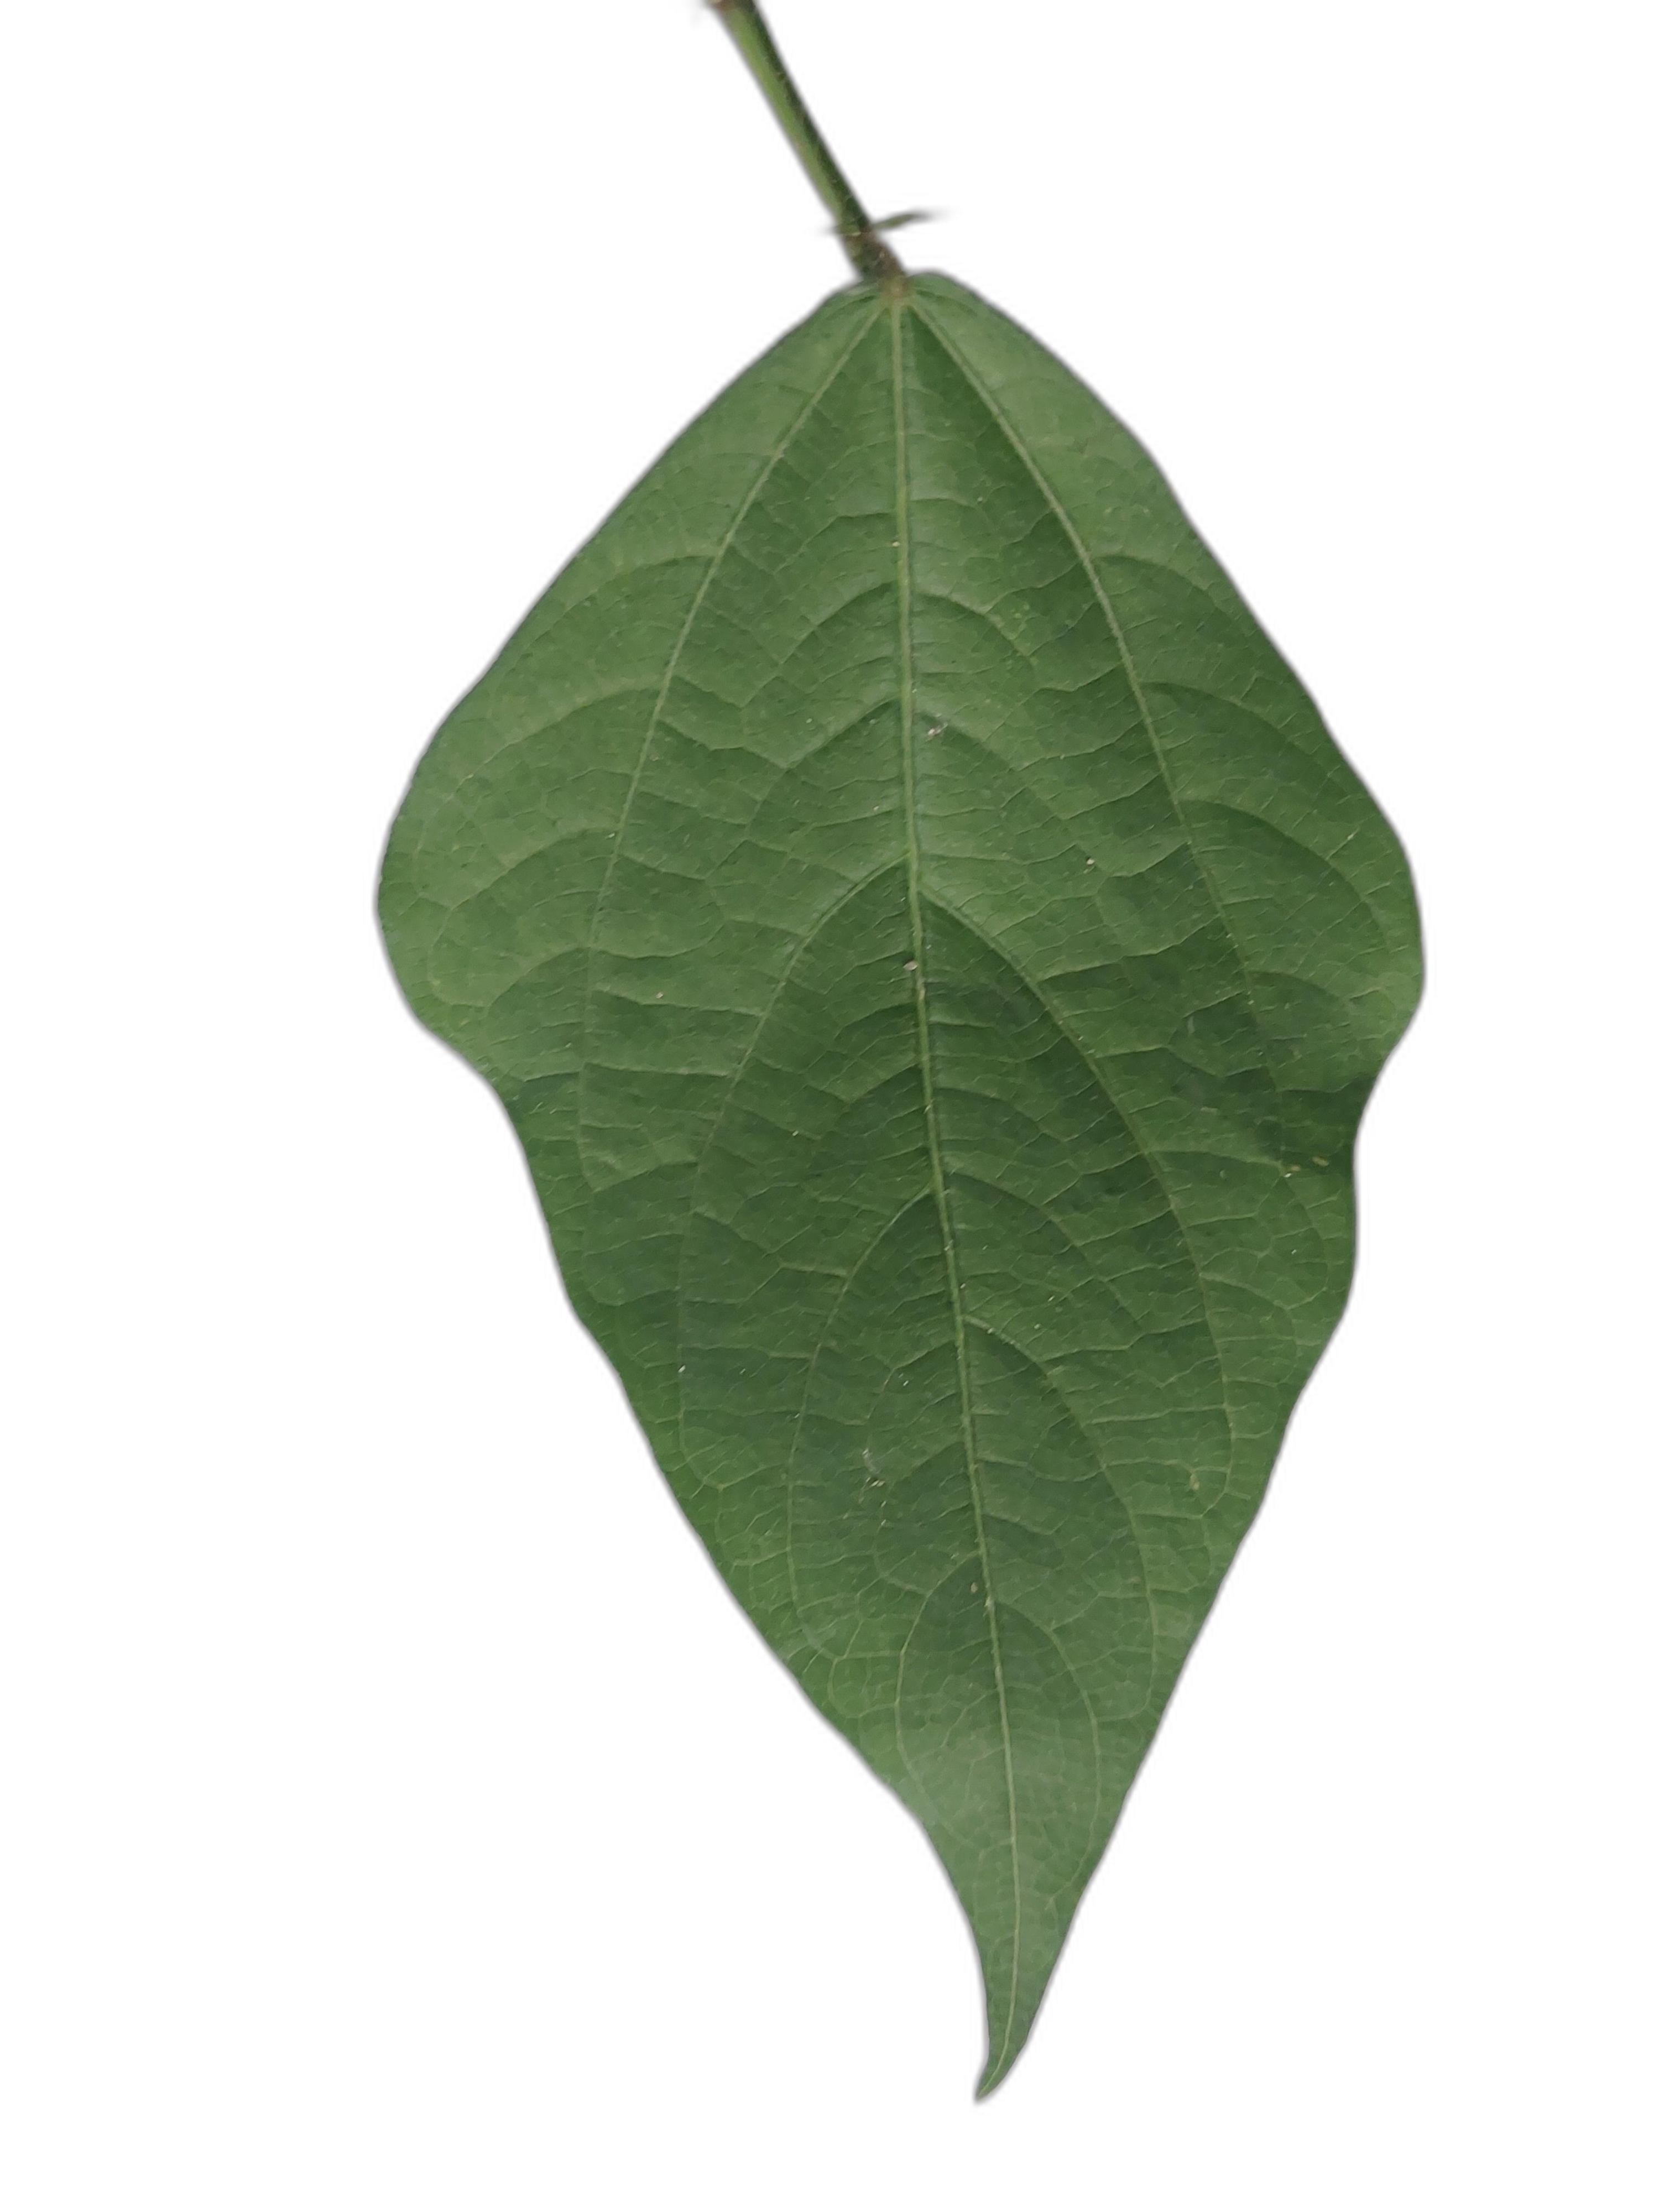
Label: Healthy